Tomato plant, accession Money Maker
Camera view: bottom (45 deg); turntable rotation: 0 degrees
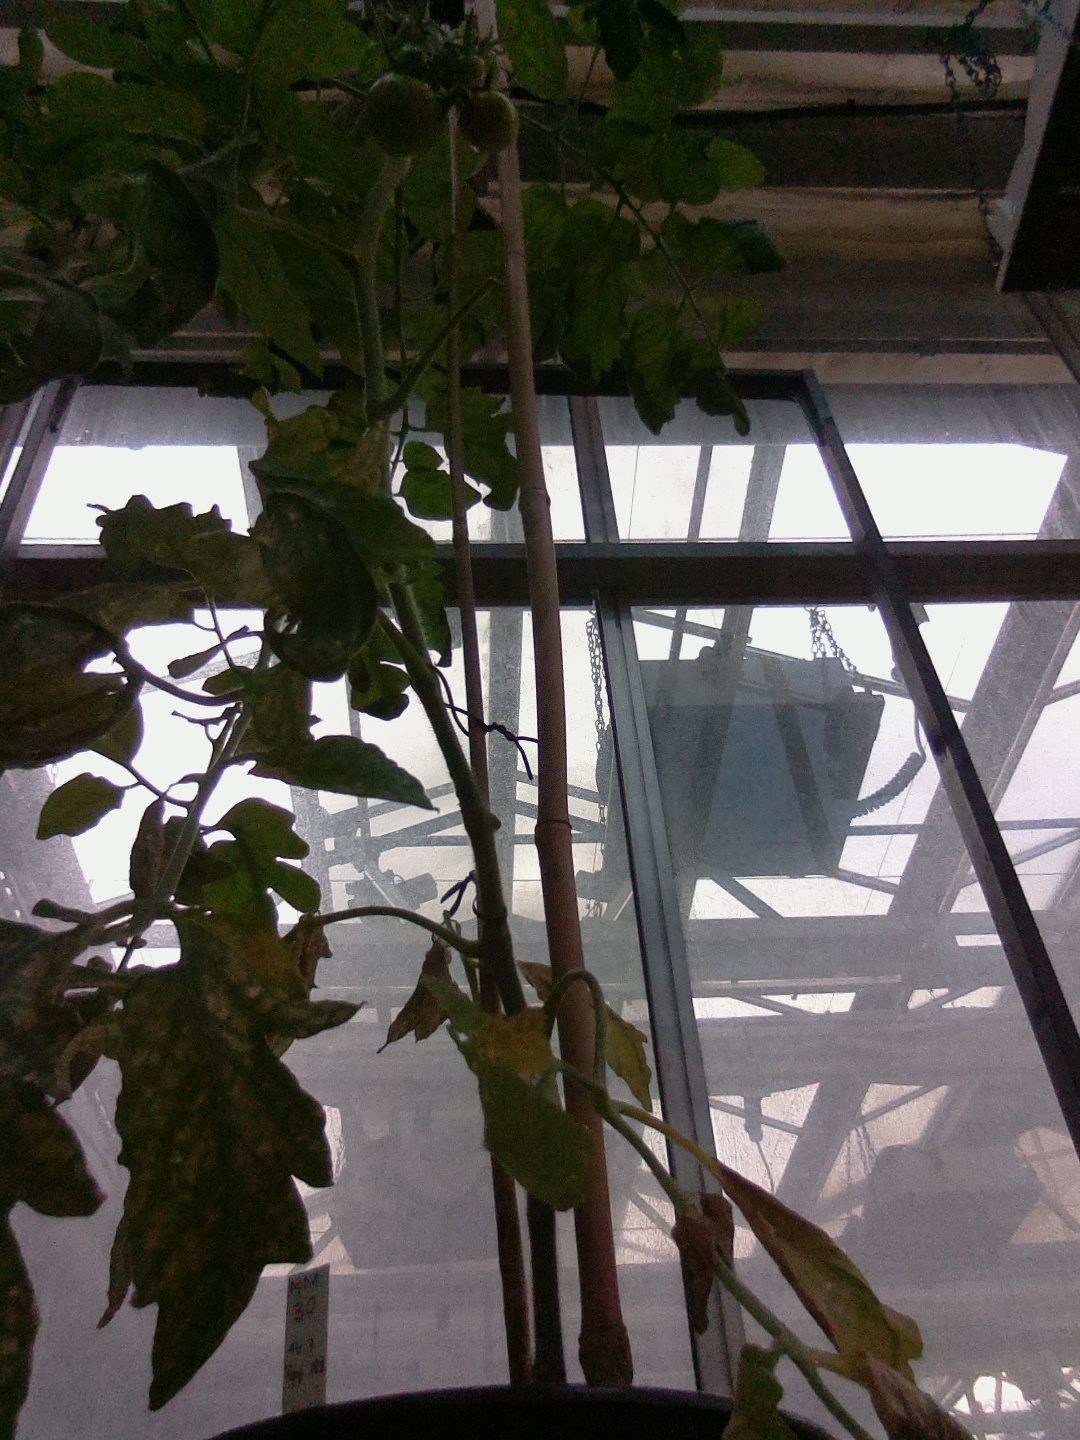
BBCH growth stage 75: 50%-60% of final fruit size